New Century Guild

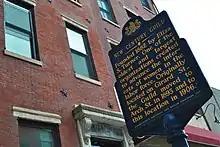
Historical Marker

In 1882, Eliza Sproat Turner and other members of the New Century Club formed a committee for working women named the New Century Guild. It grew out a collection of evening classes for working women that began in 1880. She was assisted by artist Gabrielle D. Clements and Florence Kelley, later known as Florence Wischnevetsky.